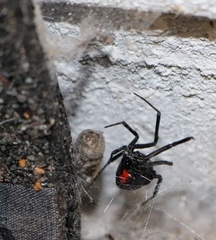
Species: Lactrodectus_hesperus